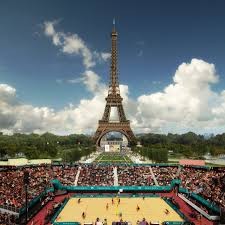
Landmark: Eiffel Tower